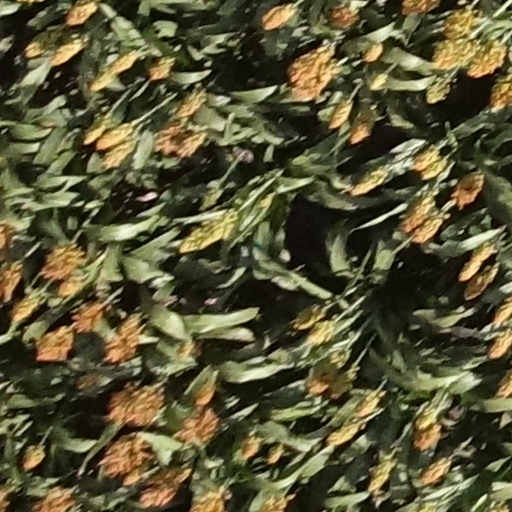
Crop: sorghum